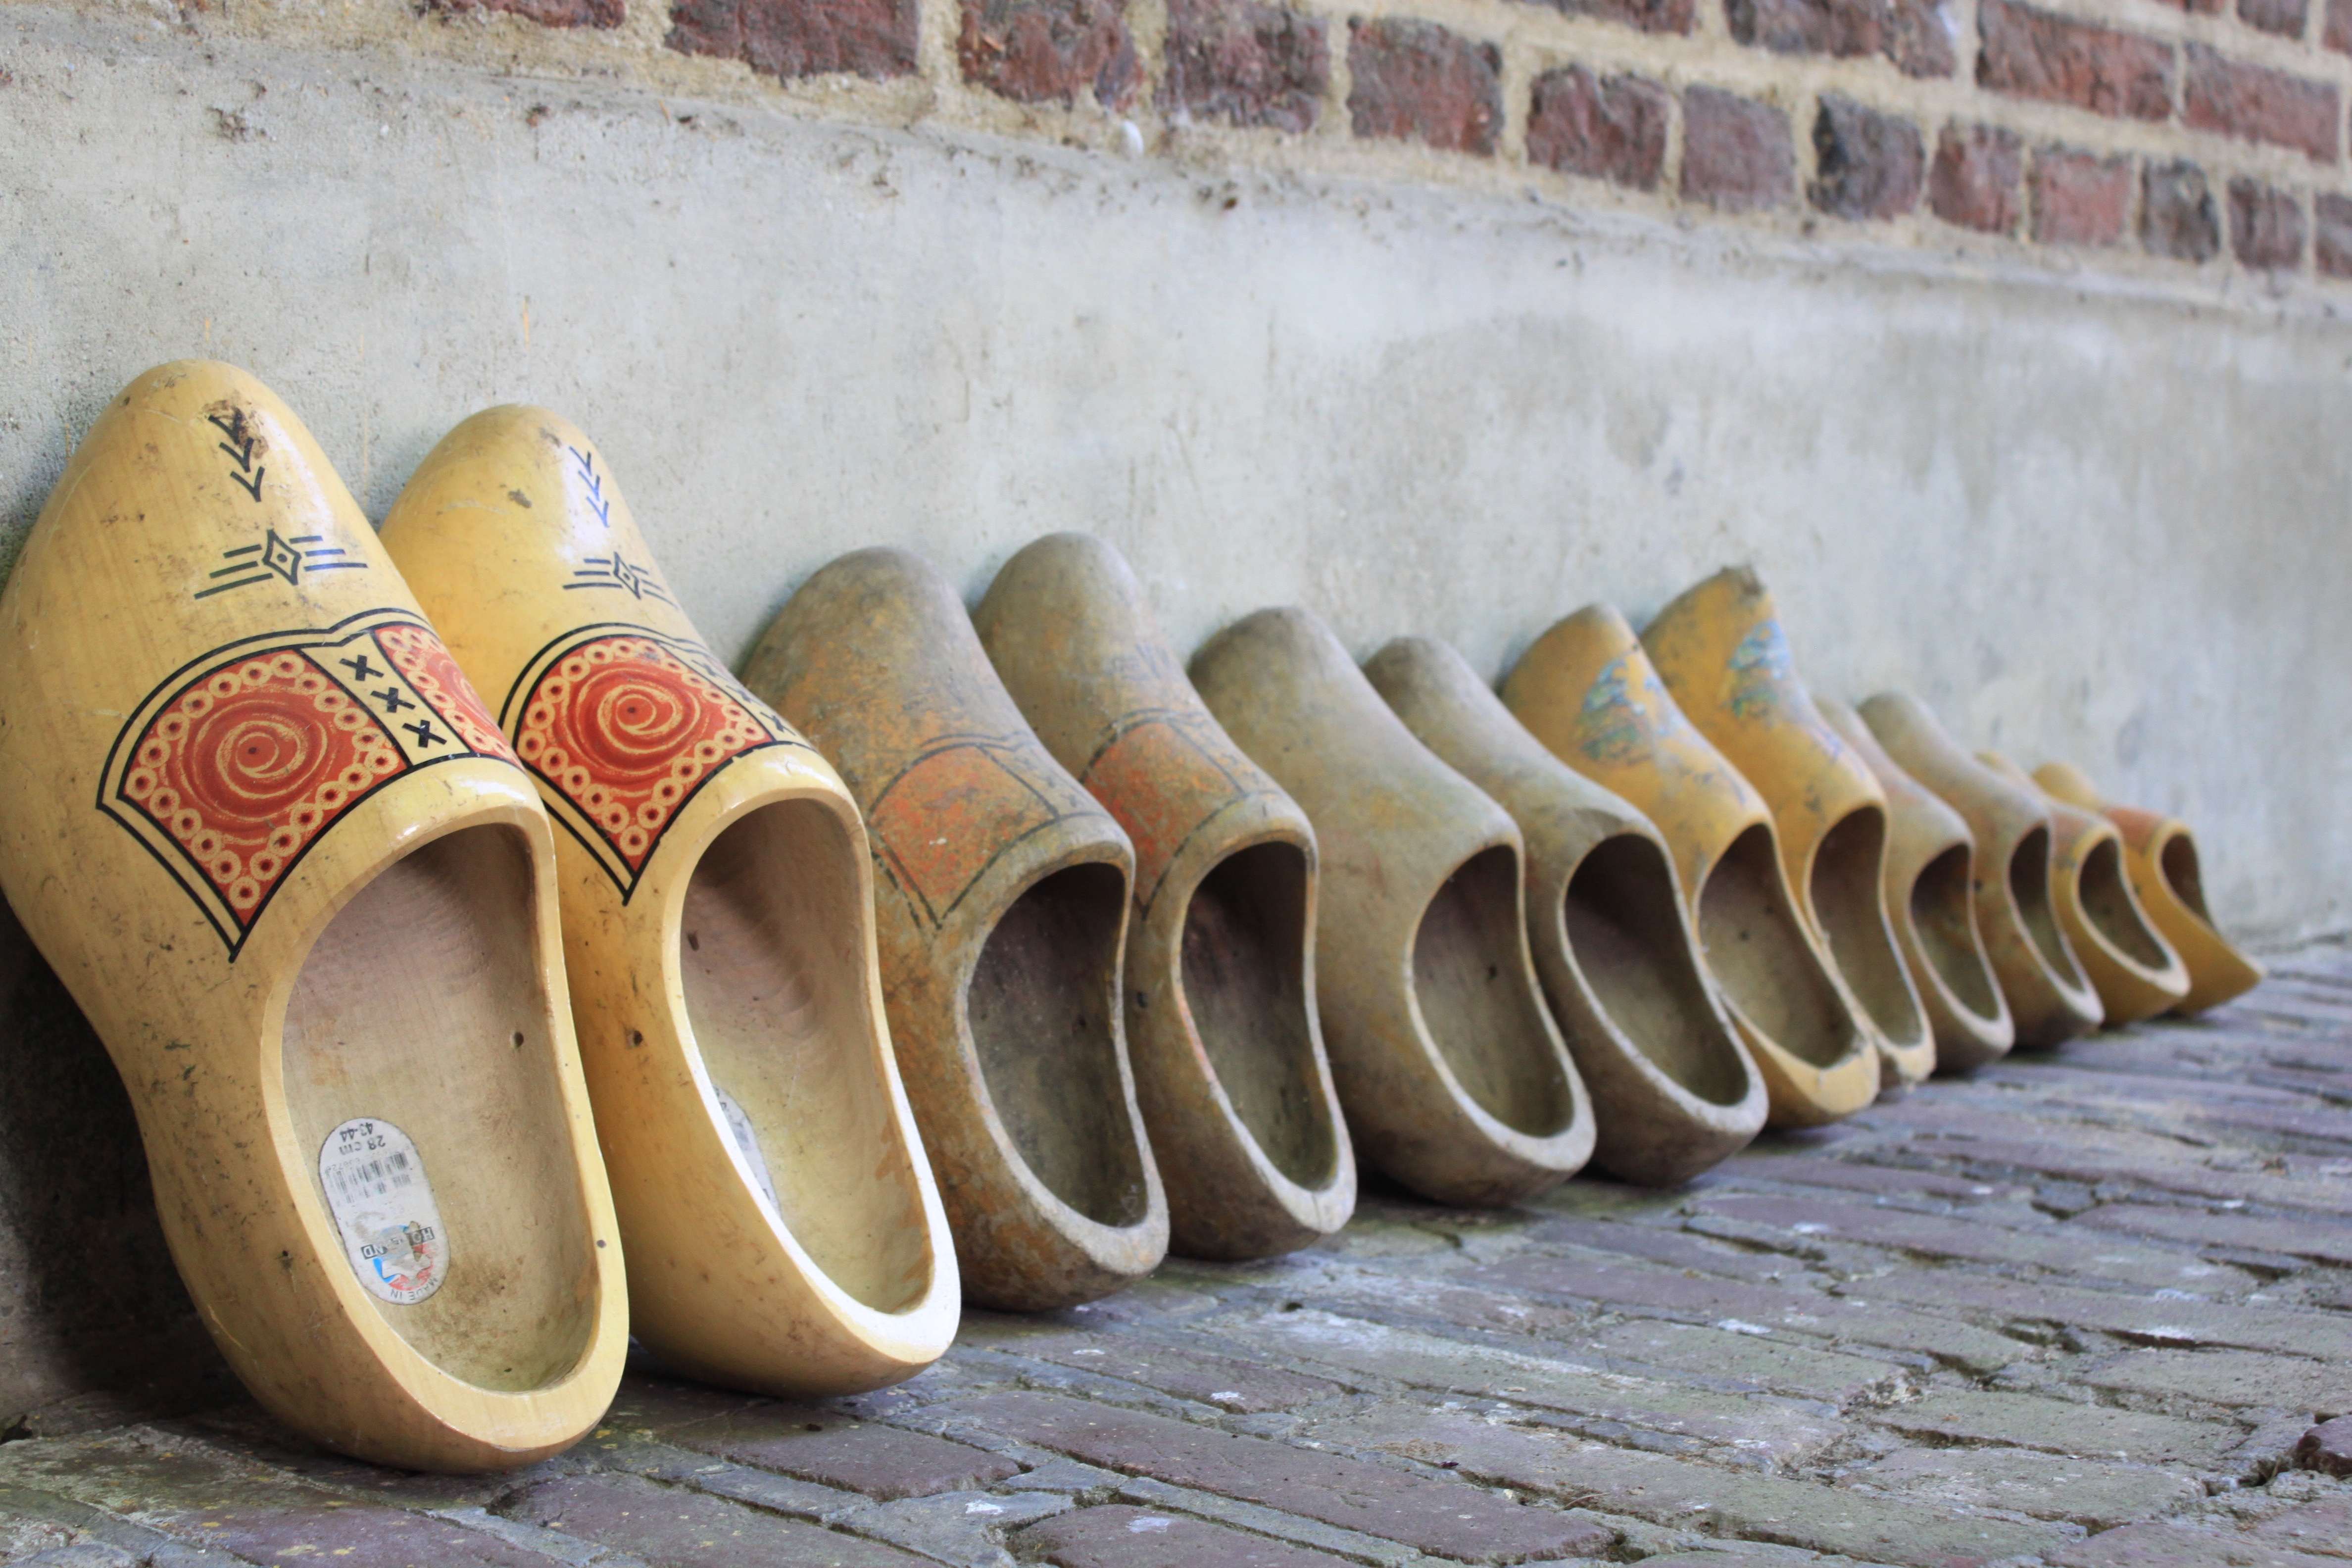
shoe, wood, horn, holiday, craft, material, farmer, sculpture, art, temple, footwear, carving, limburg, clogs, ancient history, baluster, wear clothing